Marmein Dancers

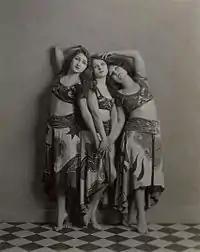
Miriam, Irene and Phyllis Marmein (ca.1920s) NYPL Digital Collection

The Marmein Dancers were an American vaudeville act and early proponent of avant garde dance performed by the sisters: Irene, Miriam and Phyllis Marmein.